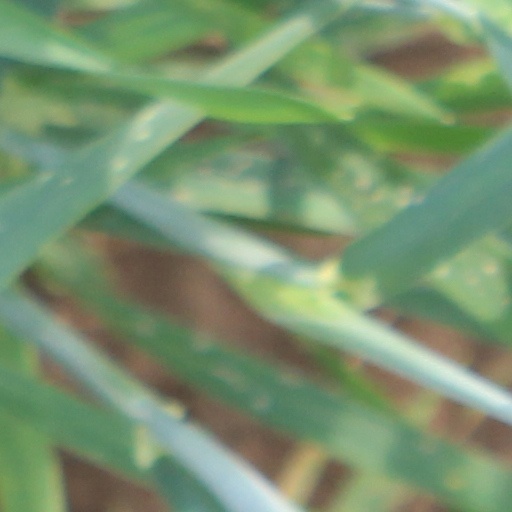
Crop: wheat